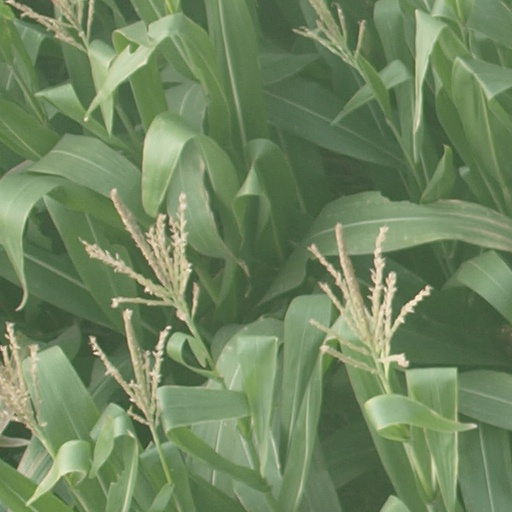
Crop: maize; corn